Far-right politics

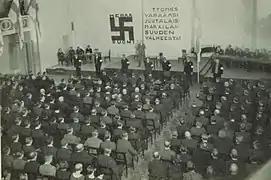
Captain Arvi Kalsta addressing an SKJ meeting

Estonia's most significant far-right movement was the Vaps movement. Its ideological predecessor Valve Liit was founded by Admiral Johan Pitka and later banned for maligning the government. The organization became politicized quickly Vaps soon turned into a mass fascist movement. In 1933, Estonians voted on Vaps' proposed changes to the constitution and the party later won a large proportion of the vote. However, the State Elder Konstantin Päts declared state of emergency and imprisoned the leadership of the Vaps. In 1935, all political parties were banned. In 1935, a Vaps coup attempt was discovered, which led to the banning of the Finnish Patriotic People's Movement's youth wing that had been secretly aiding and arming them.